La costanza della ragione

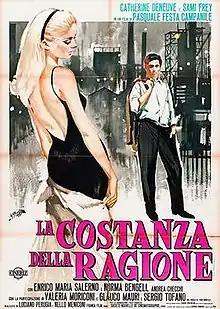

La costanza della ragione is a 1964 drama film directed by Pasquale Festa Campanile, based on the homonymous novel by Vasco Pratolini and starring Sami Frey and Catherine Deneuve.